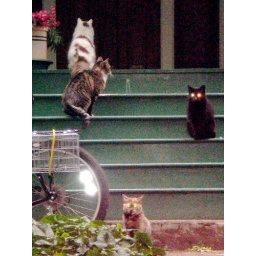
Crazy cat house in my hood.